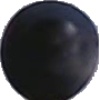
Label: Grape Blue 1